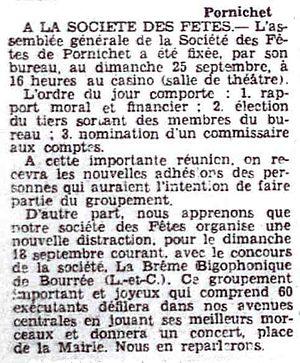
Nouvelles de Pornichet avec la venue de la Brême Bigophoniqsue de Bourré.
Le bigophone ou bigotphone est un instrument de musique carnavalesque, d'aspect décoratif, très bruyant, populaire, bon marché et facile à fabriquer.